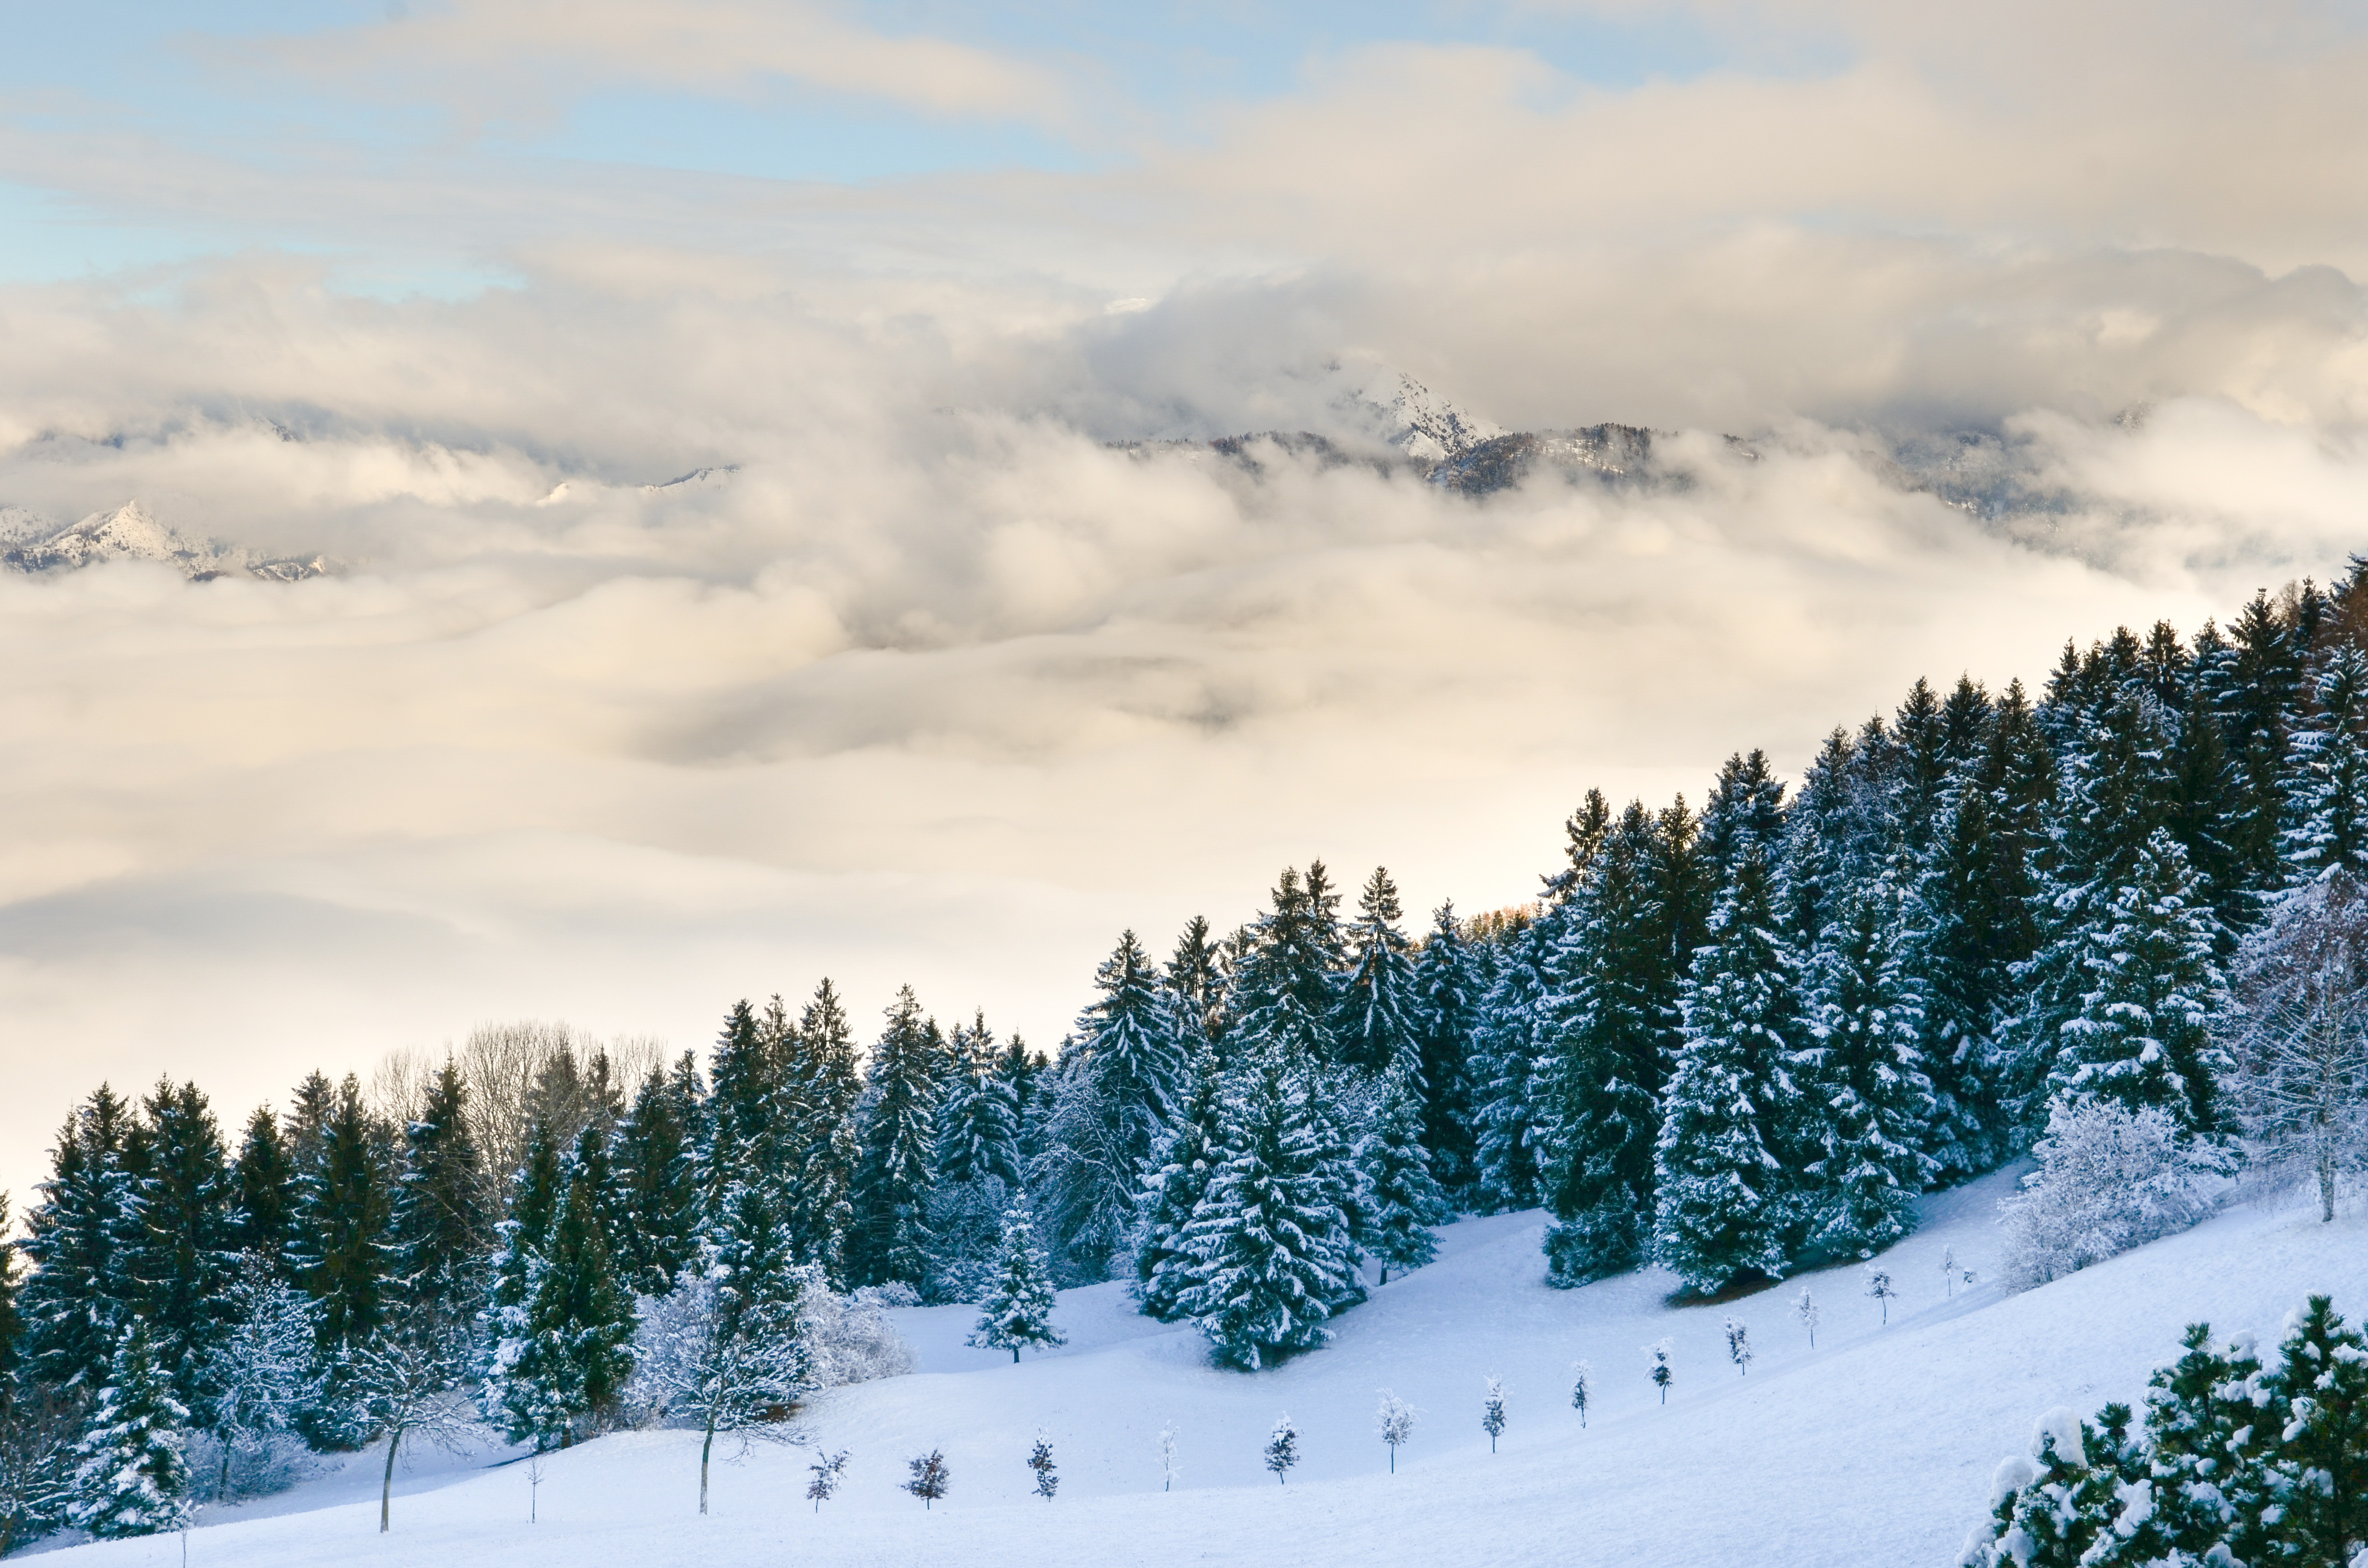
landscape, tree, nature, forest, wilderness, mountain, snow, winter, cloud, sky, mountain range, weather, fir, sea of clouds, season, ridge, trees, mountains, alps, woody plant, mountainous landforms